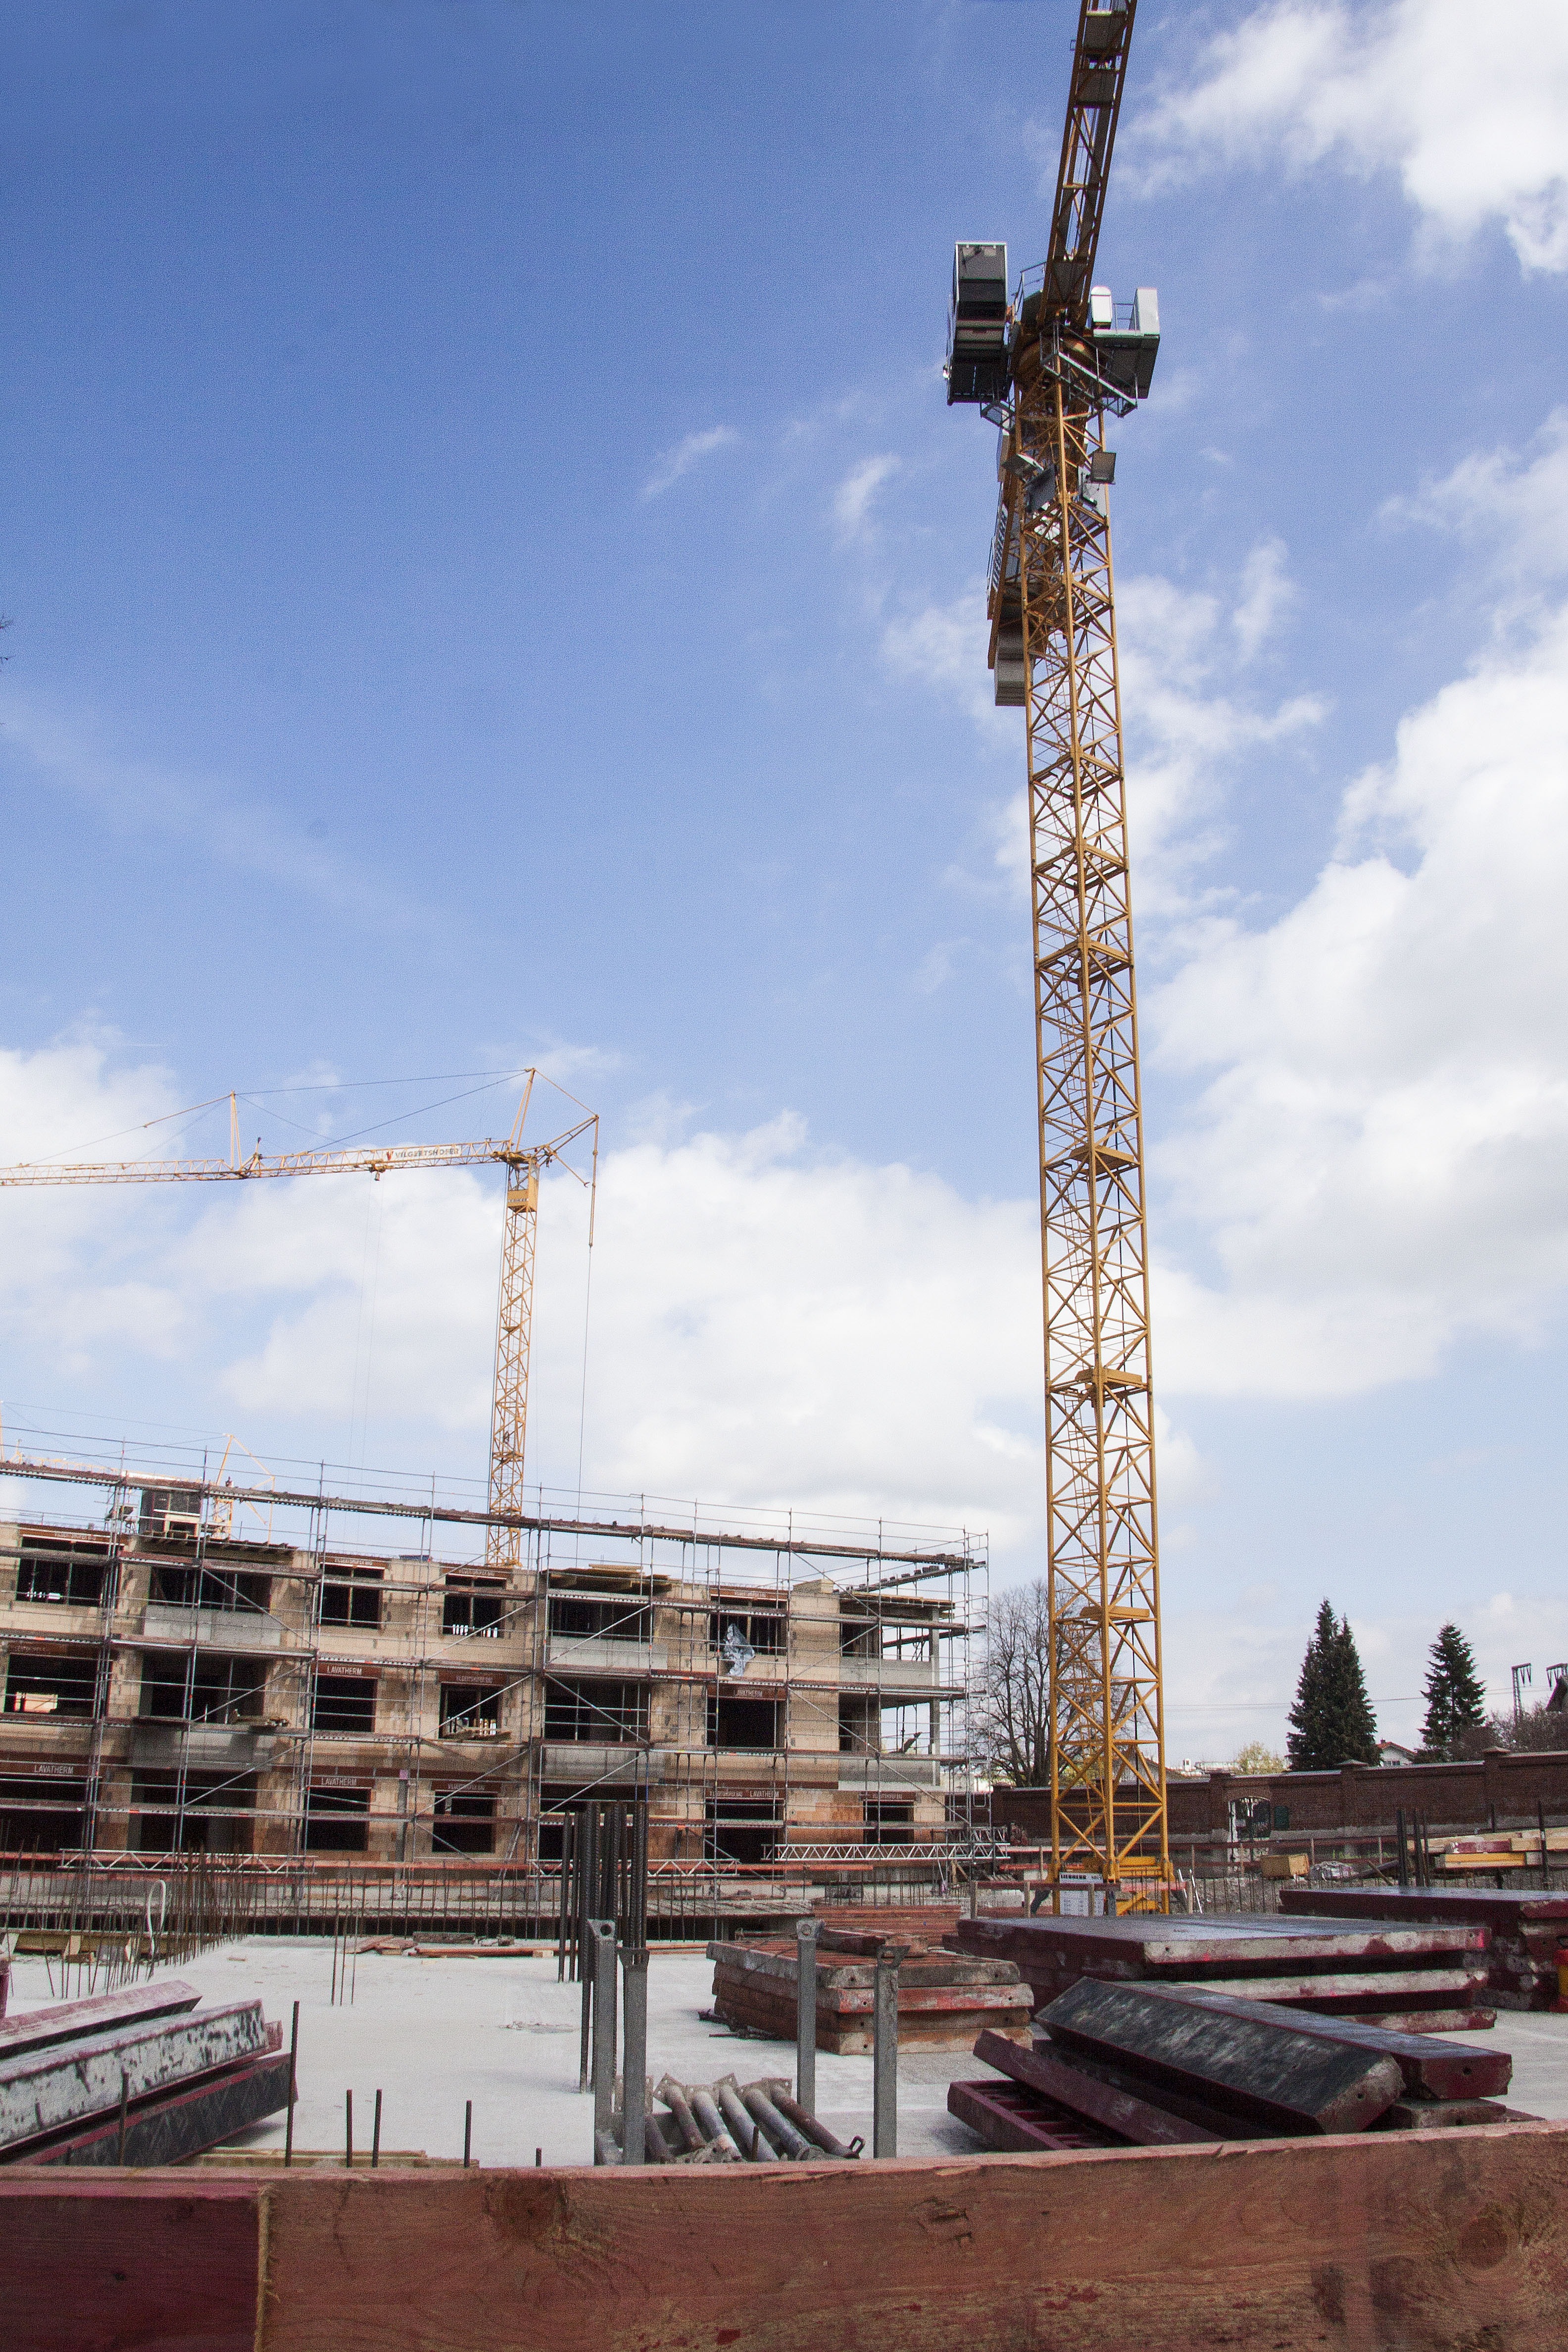
structure, sky, monument, construction, tower, landmark, boarding, build, crane, site, boom, baukran, construction work, crane boom, residential construction, reinforcement, outdoor structure, lattice boom crane